A. Chapin House

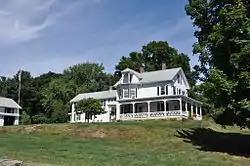

The A. Chapin House is a historic house located at 36 Pleasant Street, in Uxbridge, Massachusetts.